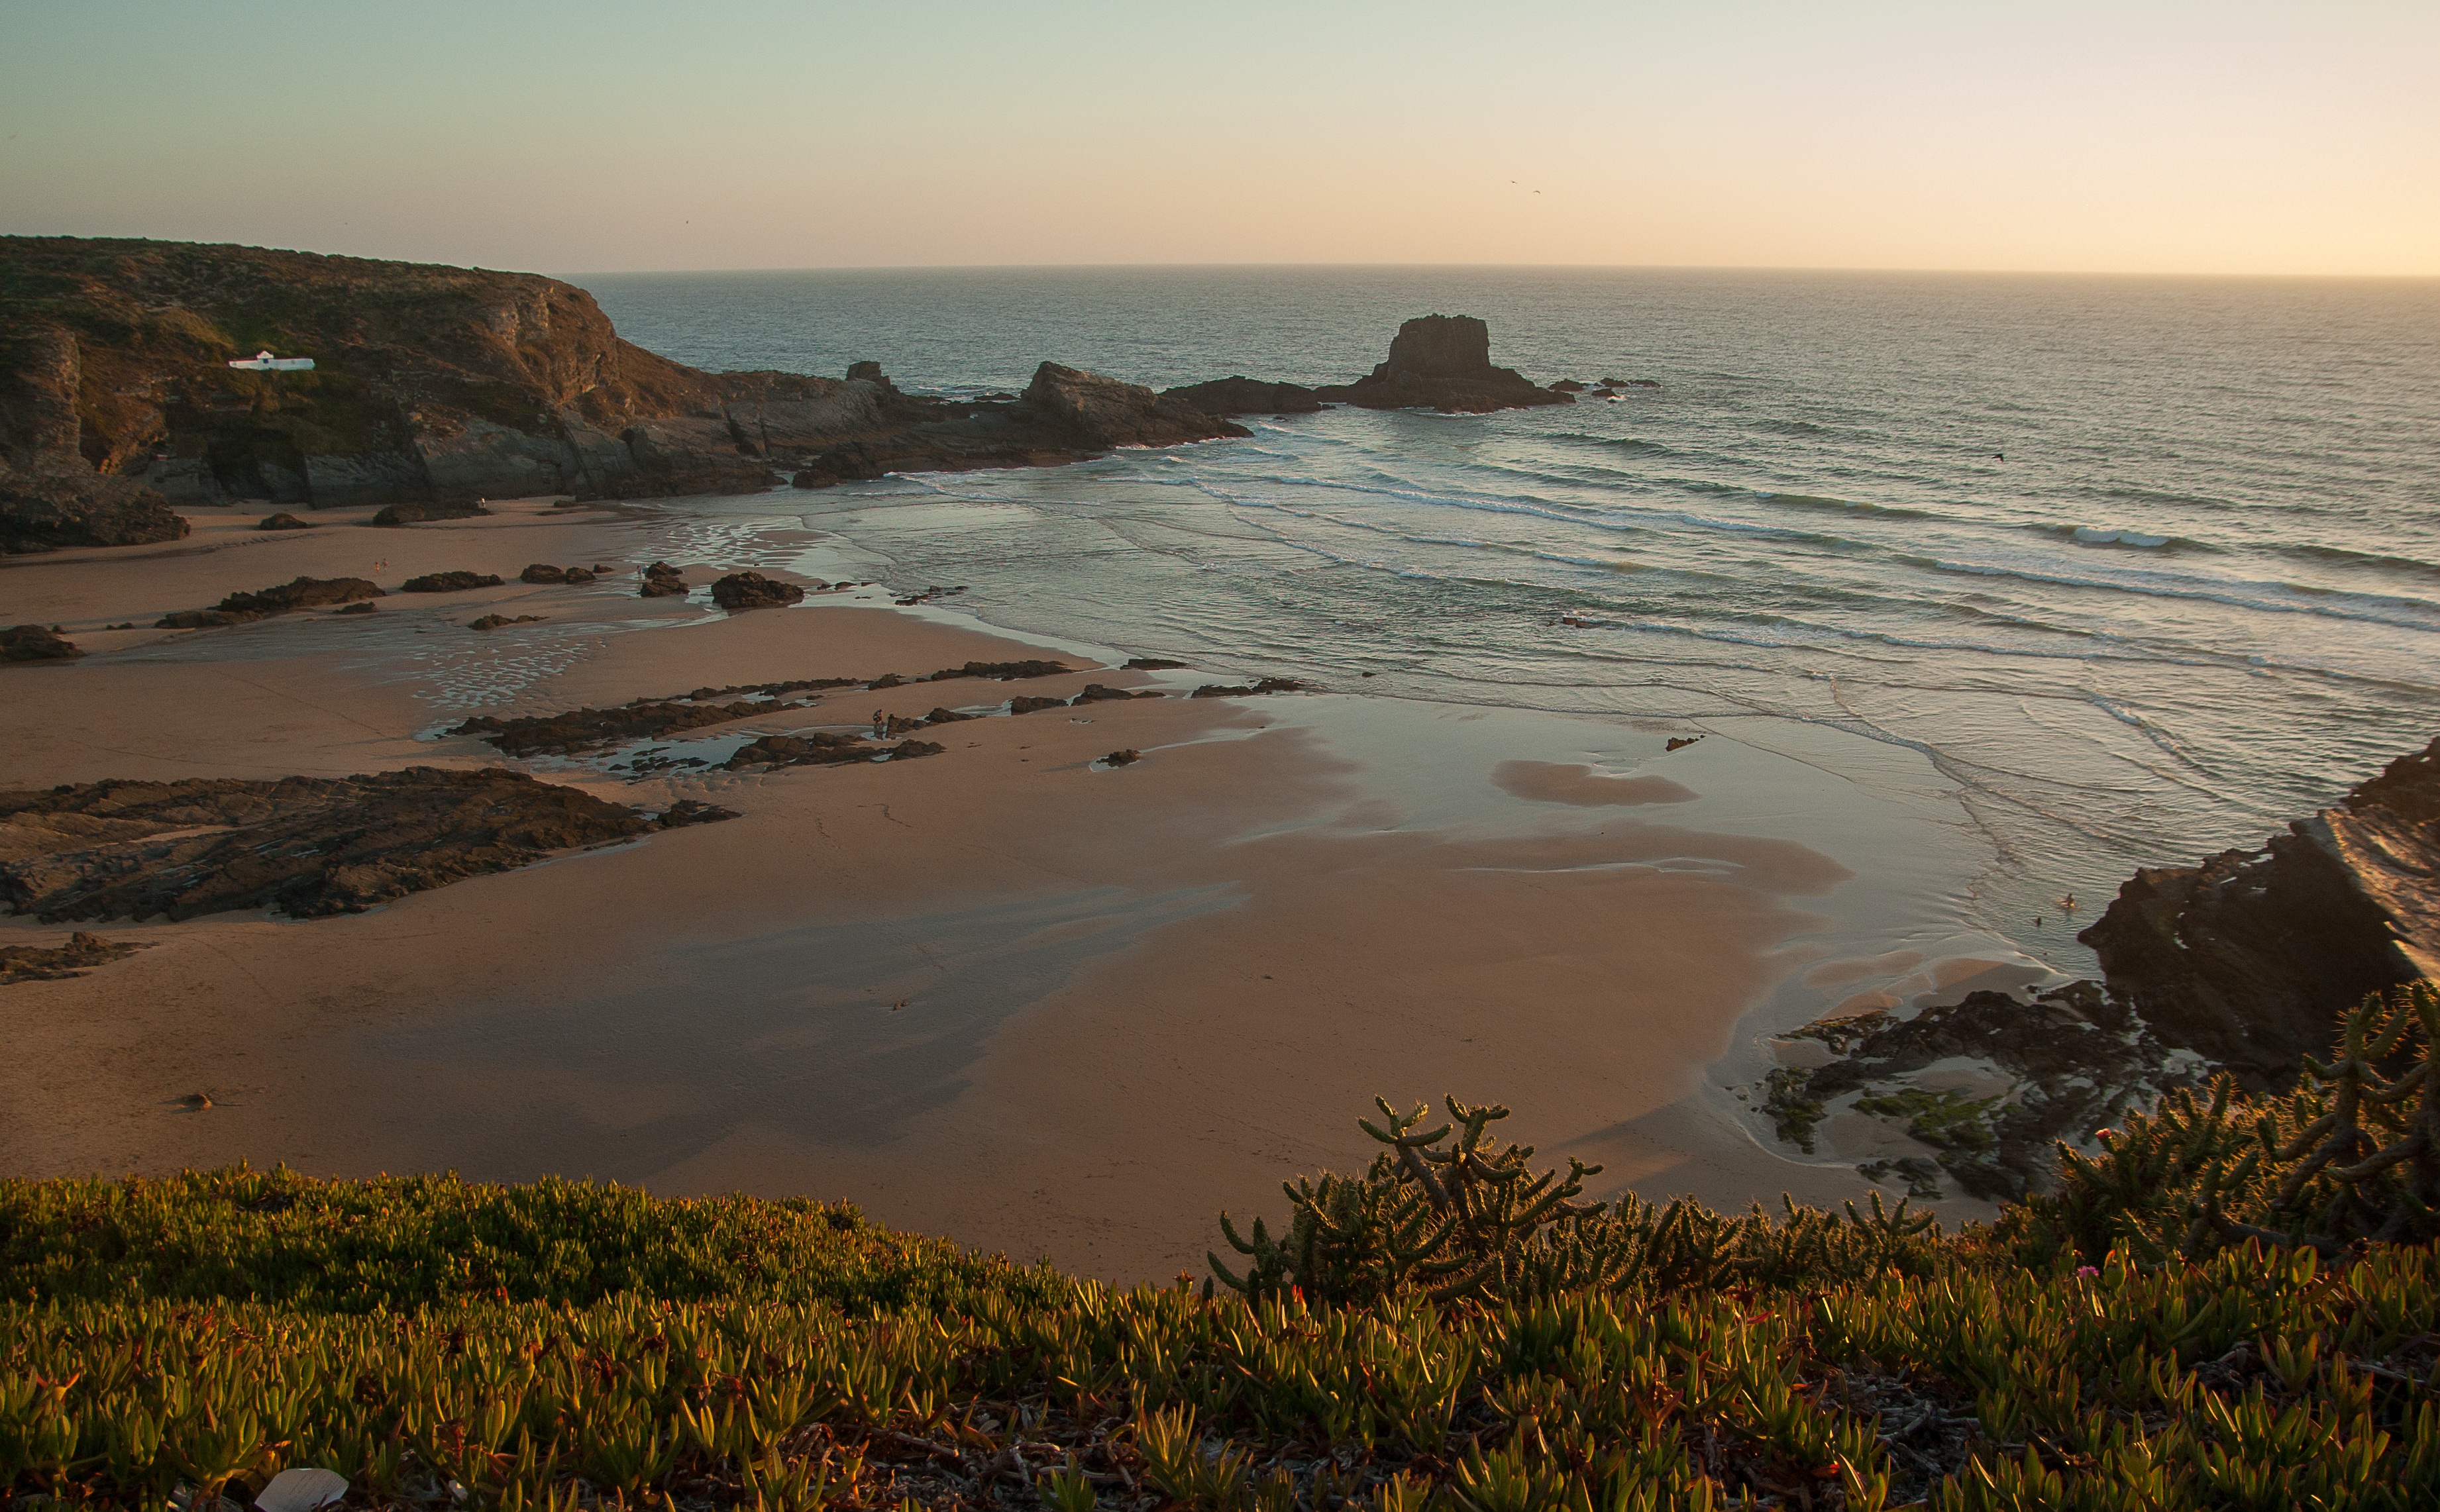
beach, landscape, sea, coast, sand, rock, ocean, horizon, sunrise, sunset, morning, shore, wave, dawn, cliff, dusk, evening, cove, reflection, bay, terrain, body of water, portugal, loch, cape, atlantic ocean, wind wave